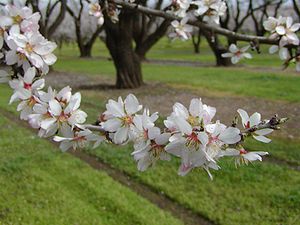
Mandel
Mandelblomster.